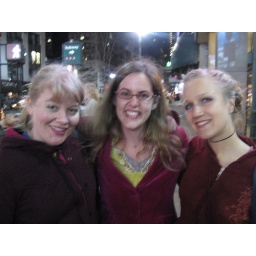
c, a, and a in shades of pink and red post elephant